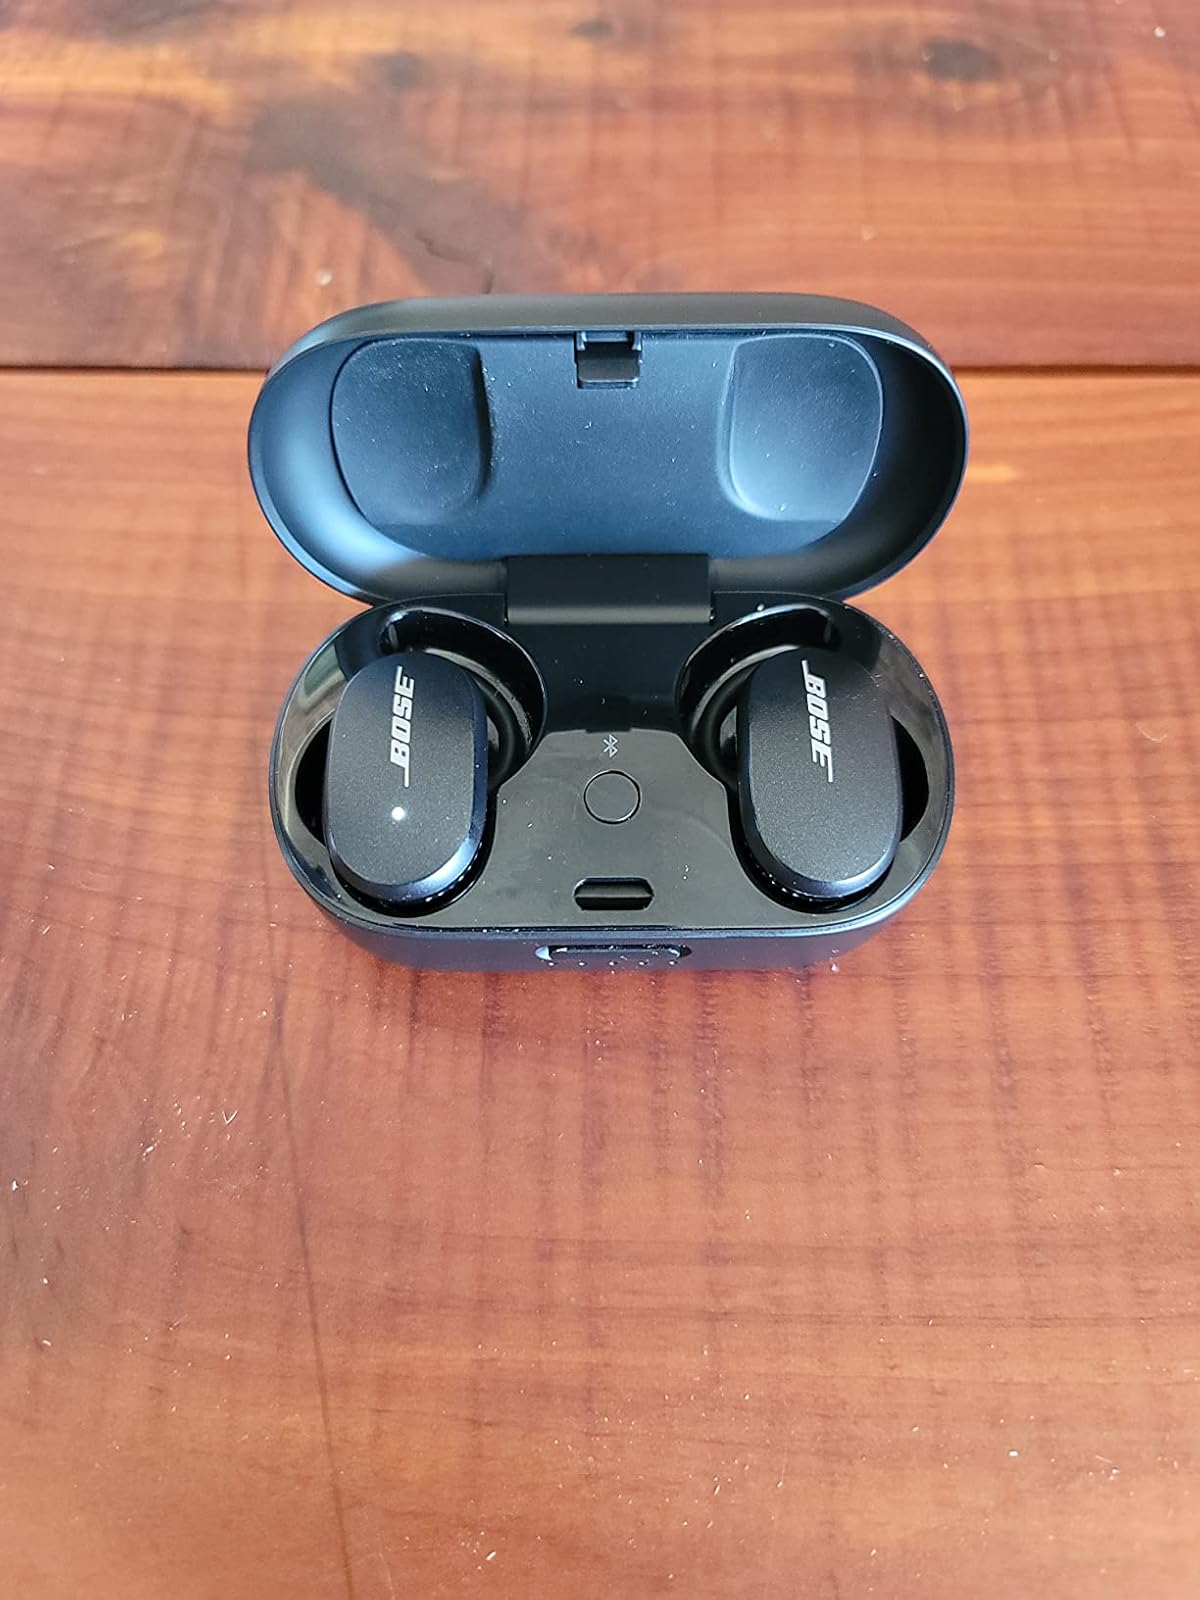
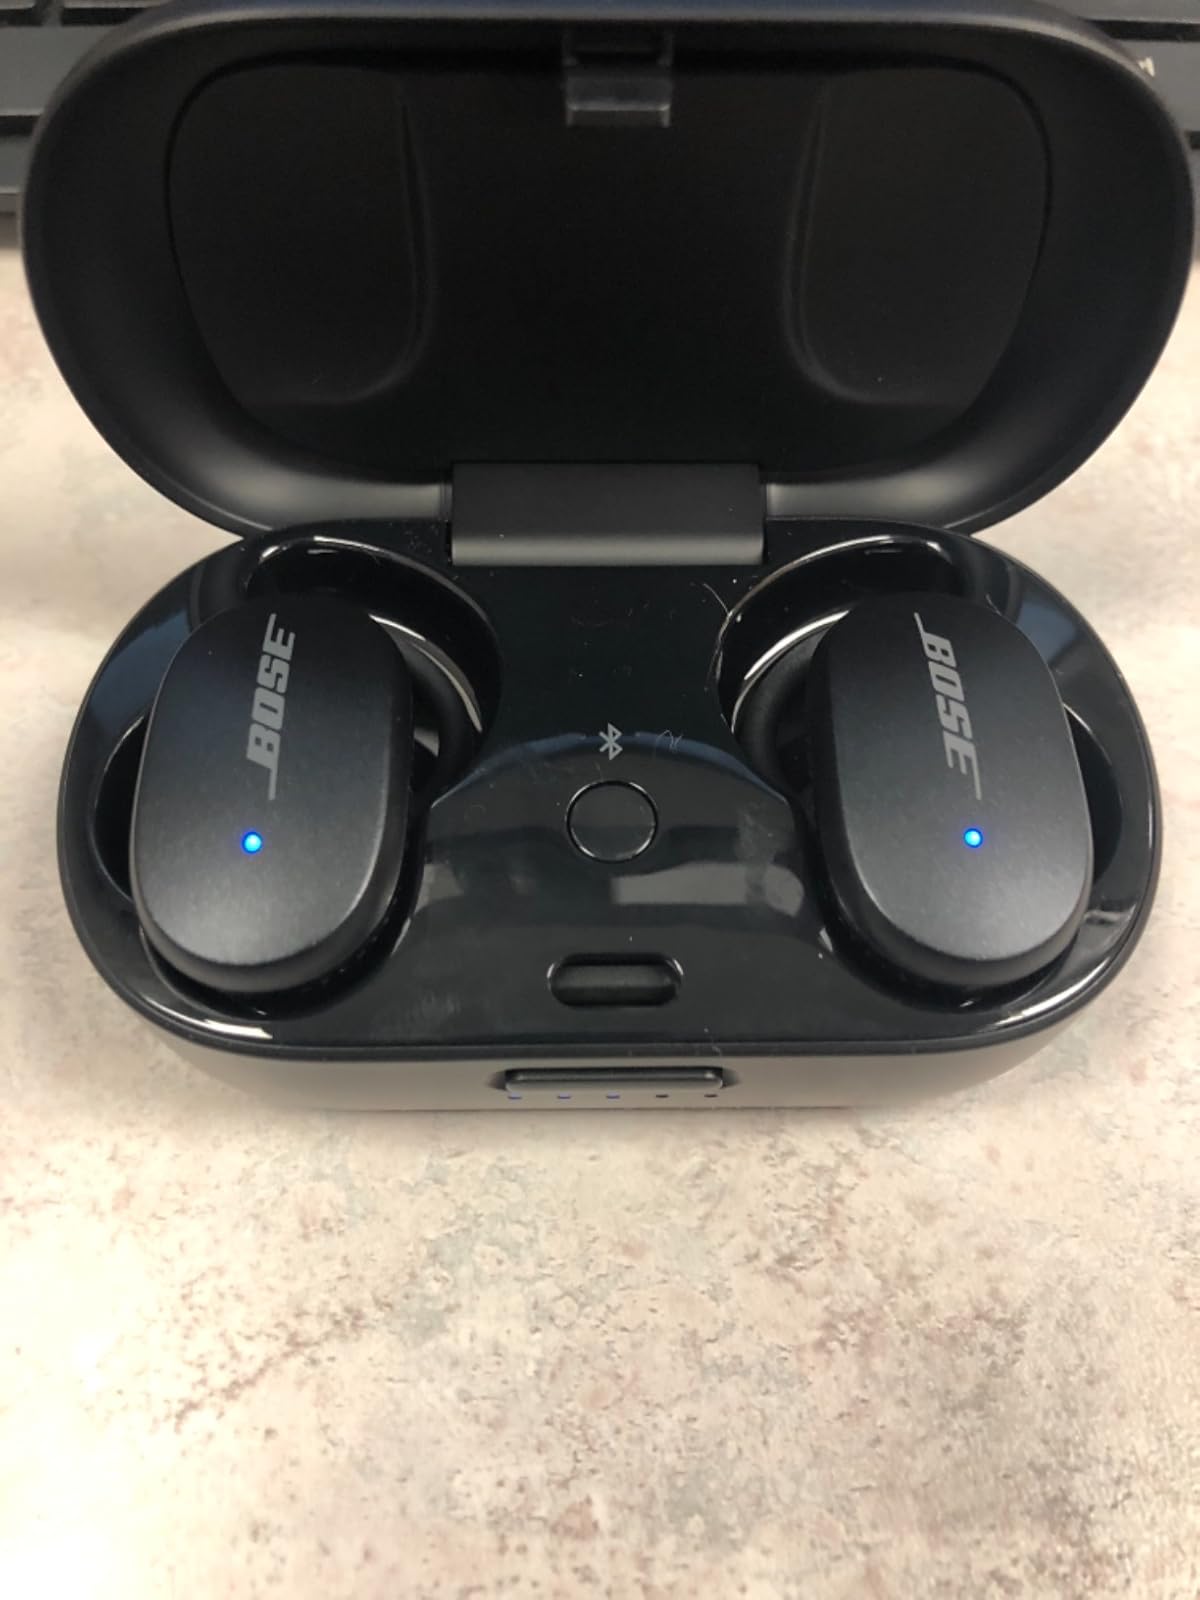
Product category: earbuds
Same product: yes